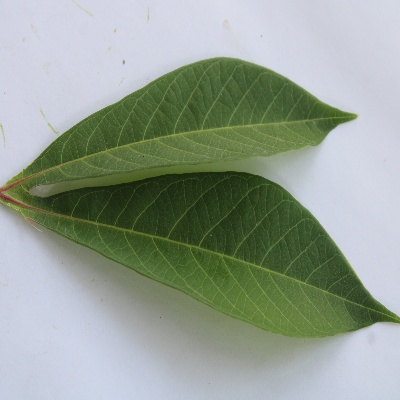
Crop: Cassava
Condition: healthy